Miracle Legion

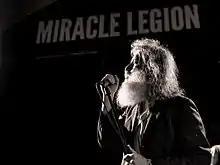
Frontman Mark Mulcahy performing at The Chapel in San Francisco

Miracle Legion was an American college rock band formed in 1983 in New Haven, Connecticut. They earned modest renown, especially in their native New England region, but also in the UK, where they were feted by music media such as "NME" and "Melody Maker".